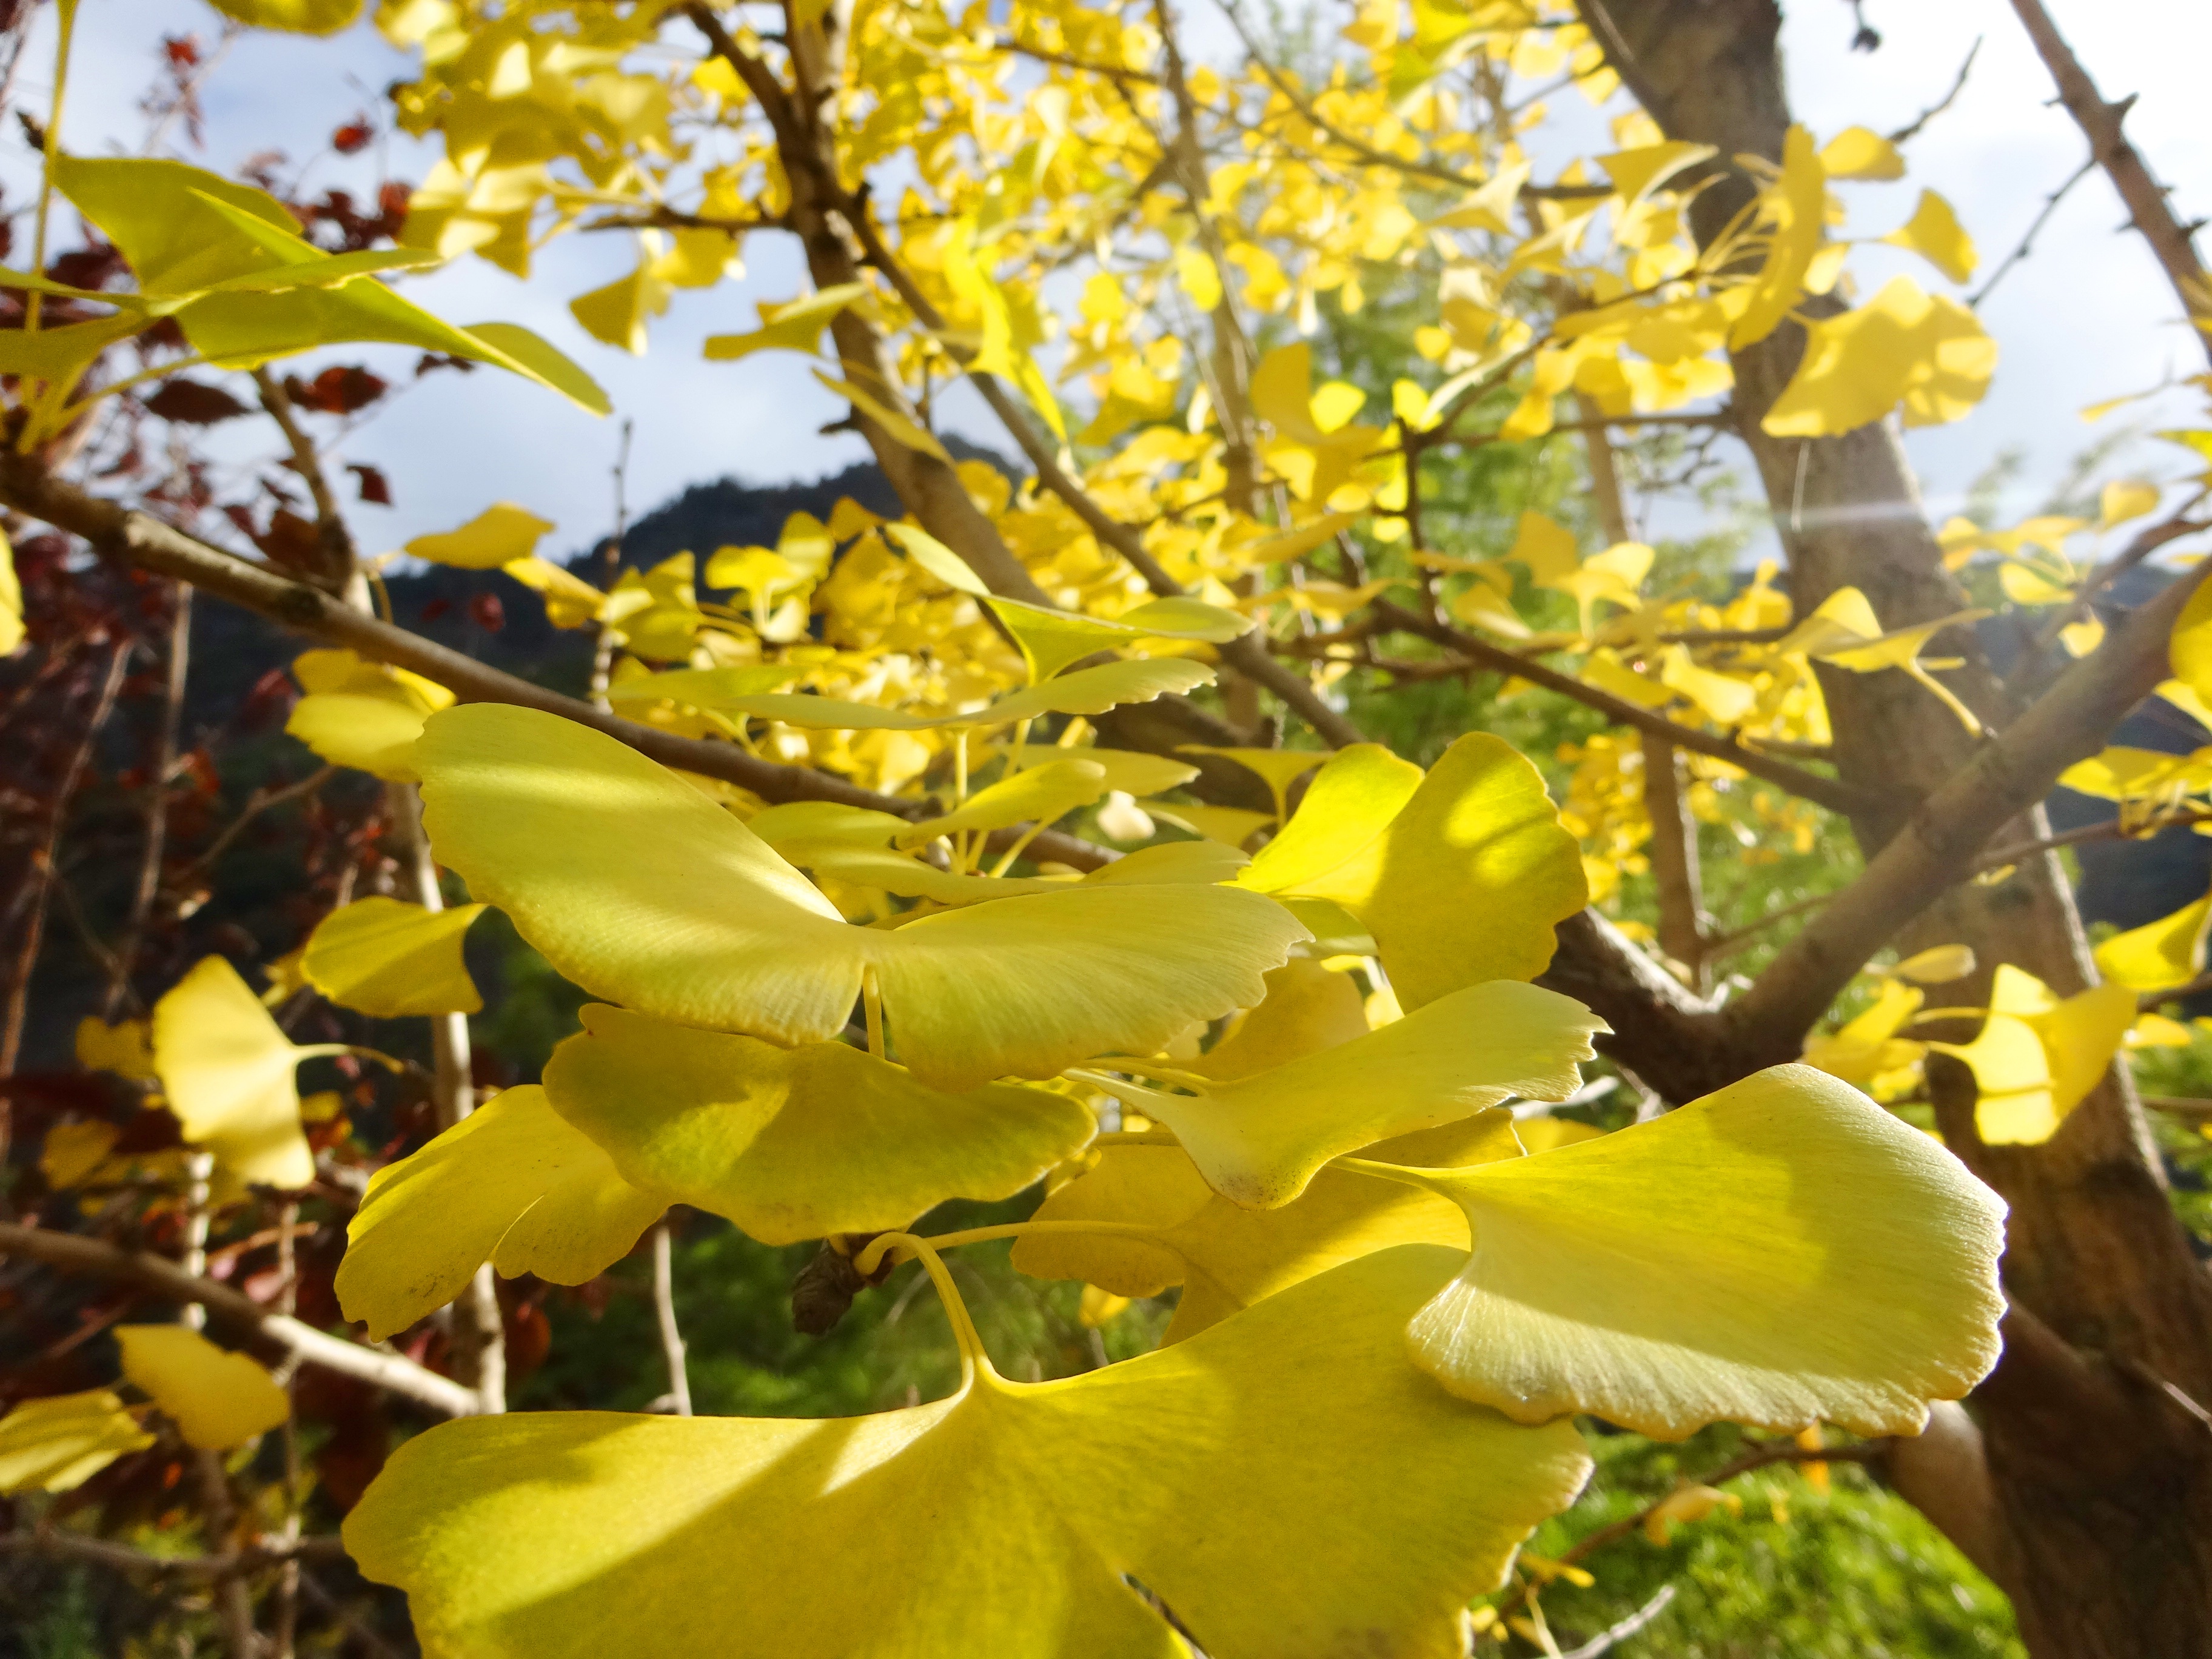
tree, nature, branch, blossom, plant, sunlight, leaf, flower, food, produce, autumn, botany, yellow, flora, season, leaves, shrub, deciduous, ginkgo, flowering plant, maidenhair tree, woody plant, land plant